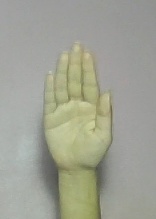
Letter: seen